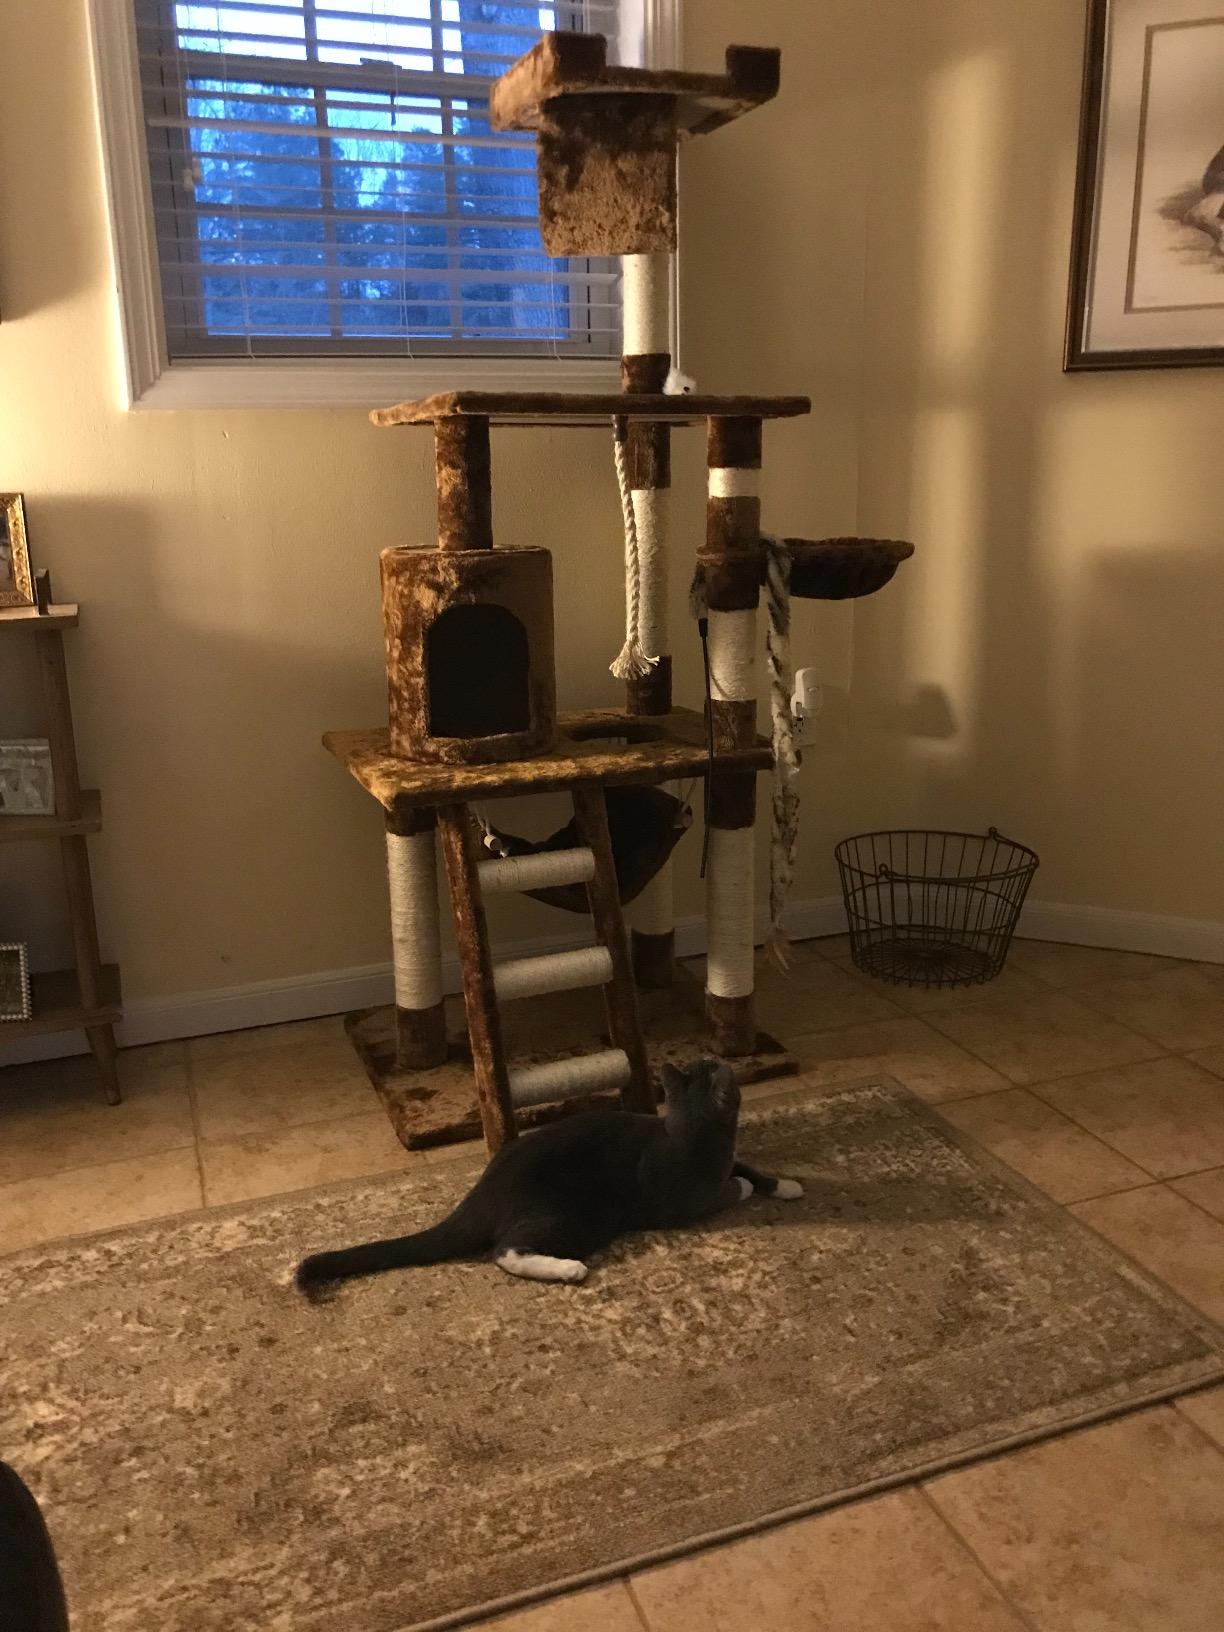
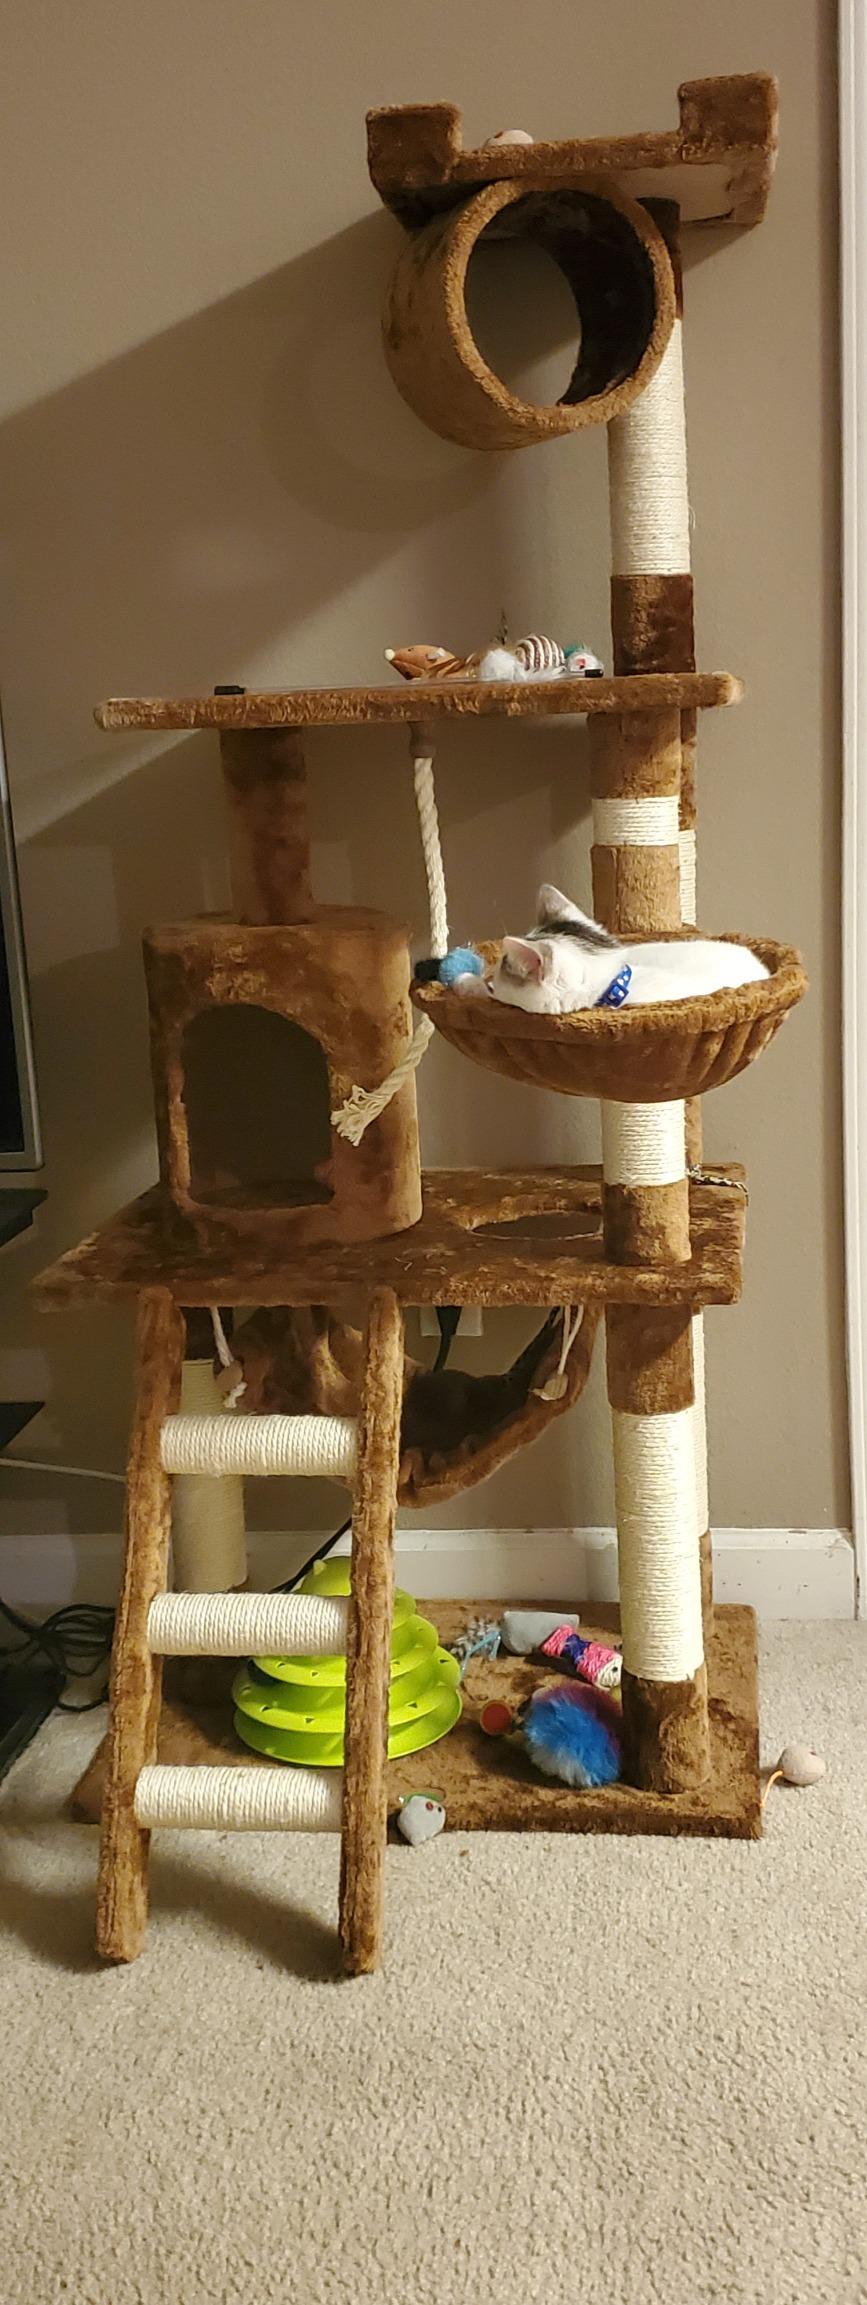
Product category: items_cat tree
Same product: yes